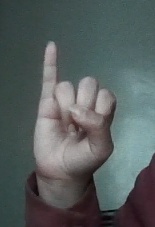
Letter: meem